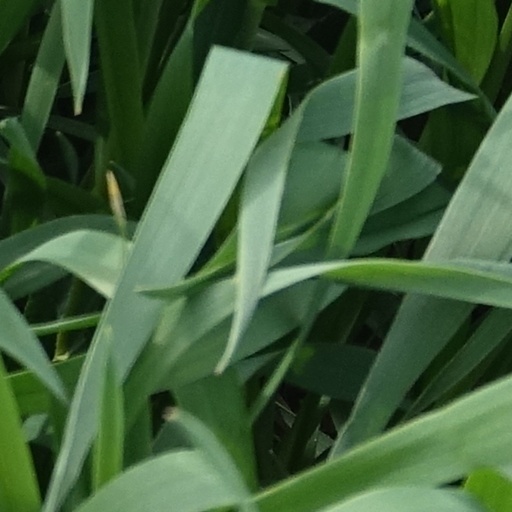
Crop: wheat